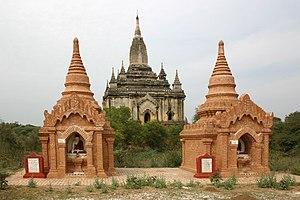
Le Shwegûgyi est un temple bouddhiste de Bagan construit sous le règne d'Alaungsithu en 1131. Selon l'inscription en pâli retrouvée sur place, il aurait été achevé en 7 mois.